Egypt–Palestine relations

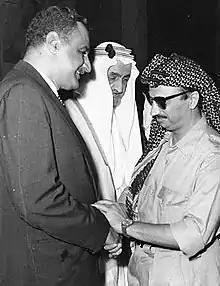
Nasser with Arafat (right) at the 1970 emergency Arab League summit, the day before the former died of a heart attack

The Hyksos, an ancient Levantine group, invaded Ancient Egypt and established their own dynasty in Egypt. Egypt would later expel the Hyksos and rule over Palestine during the New Kingdom of Ancient Egypt. Egypt and Palestine would then be ruled by foreign kingdoms until Muhammad Ali Pasha's war against the Ottoman Empire. After the war, Egypt would rule over the Levant, including Palestine, but high taxes and conscription would lead to a revolt against Egyptian rule. Egypt would later retreat from the Levant following the second Egyptian-Ottoman war and enter the British sphere of influence, while the Ottomans retained control over Palestine.